MV Karadeniz Powership İrem Sultan

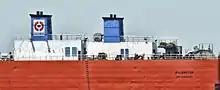
Dutch barge carrier MV "Enterpriser" of Dockwise Shipping spotted in May 2008.

She was built by the Fincantieri Marghera Shipyard in Venice, Italy with yard number 305 as a barge carrier (LASH carrier) in April 1984. The (LOA) long vessel has a beam of , a depth of and a draft of registered. Two diesel engines of Type GMT BL230.12V (230x310) and two of Type GMT BL230.8V (230x310) manufactured by the Grandi Motori Trieste in Trieste, Italy give a total power of propelling the vessel at . By and 7982 NT, she has a cargo capacity of .